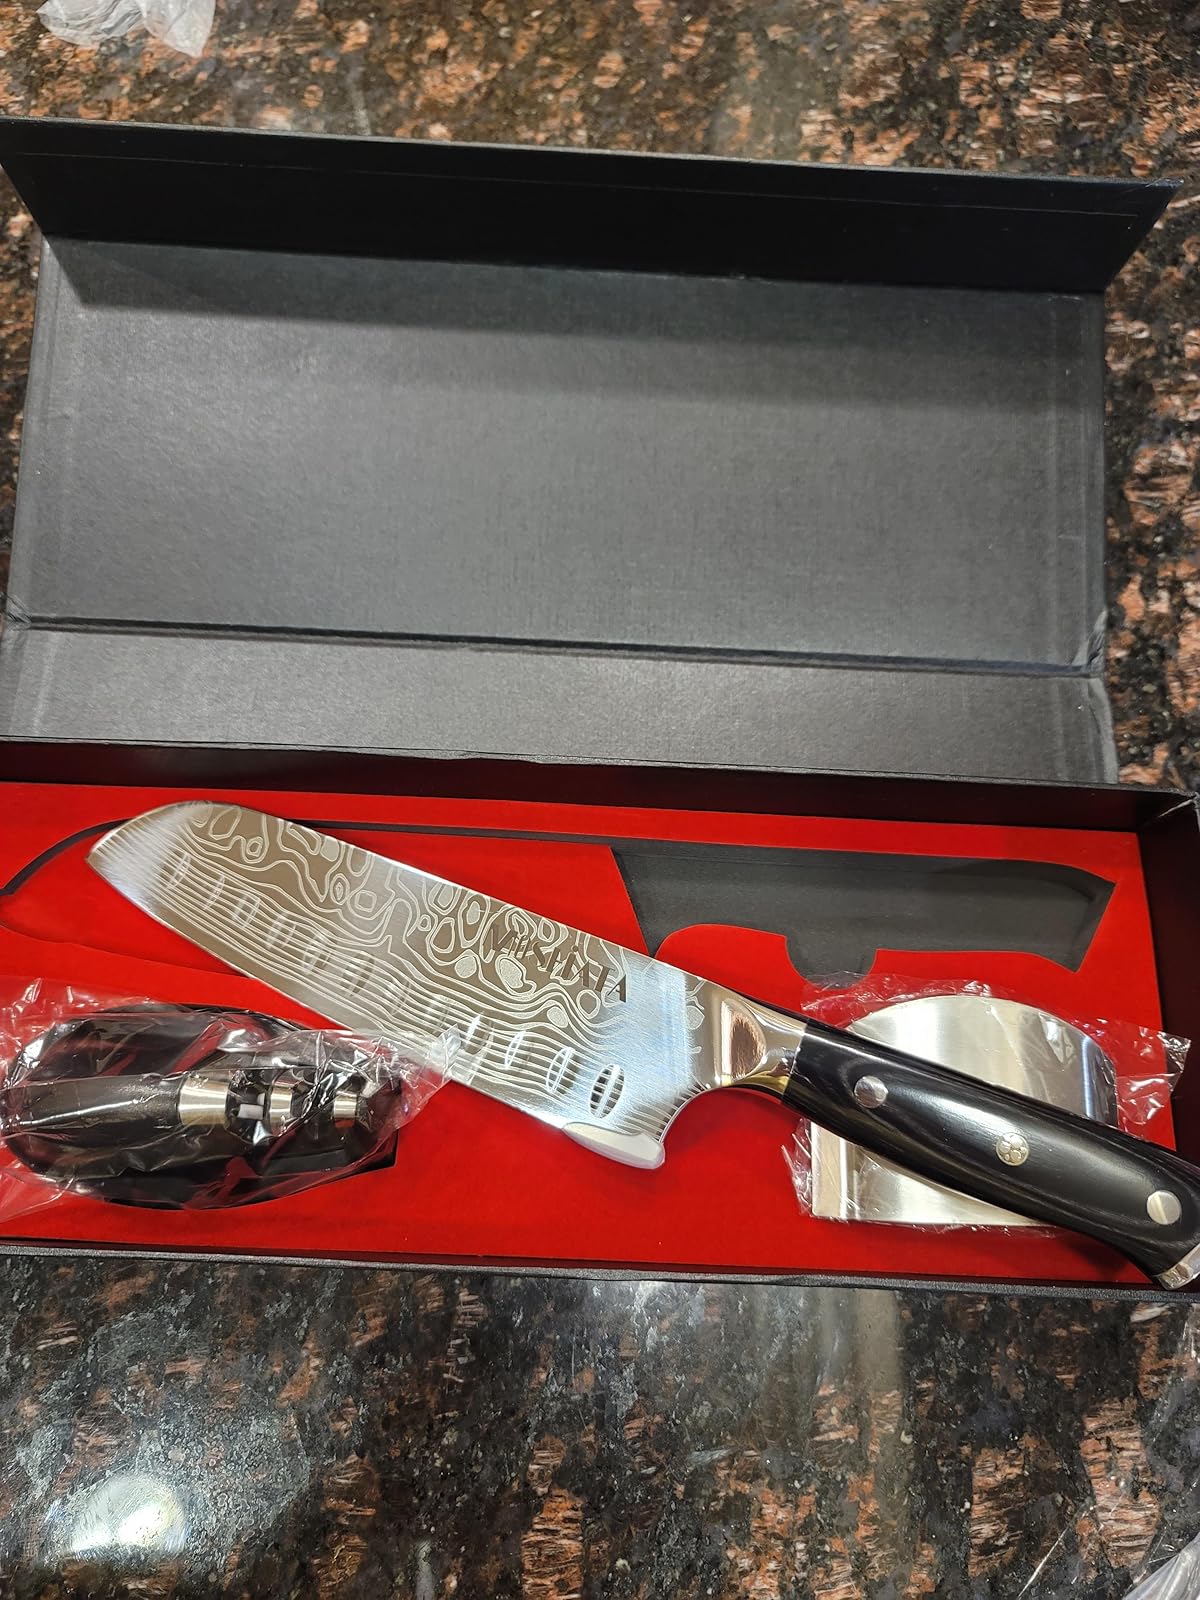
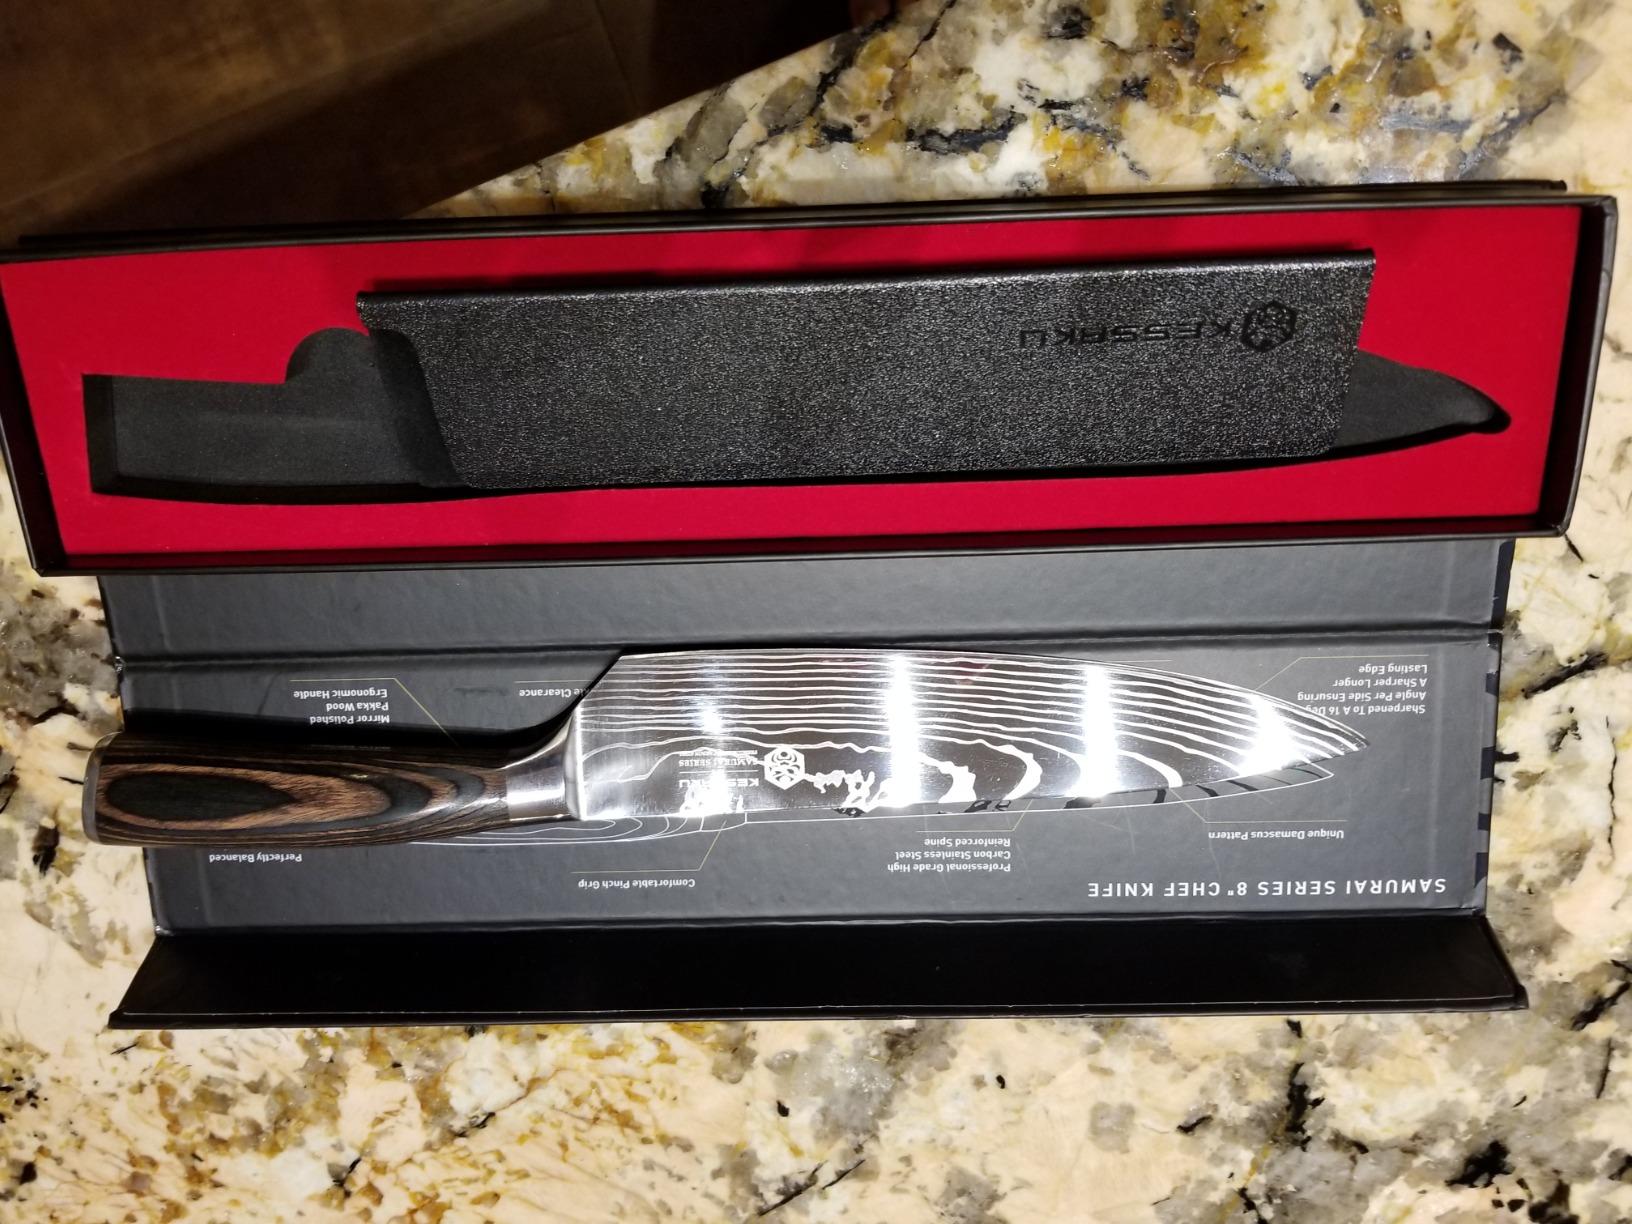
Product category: items_knife
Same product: no